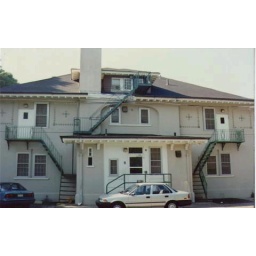
one of the cottages i work in there is my old blue car